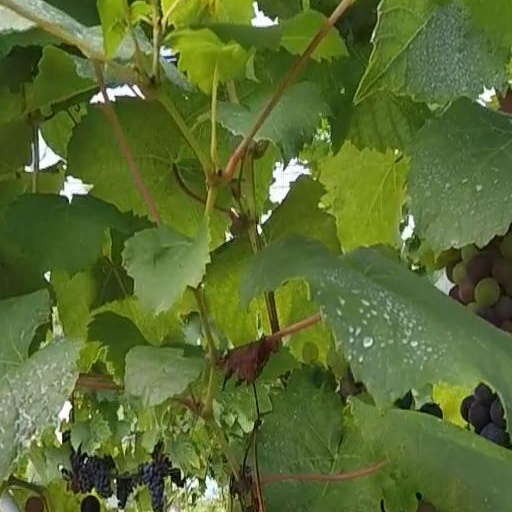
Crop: grape